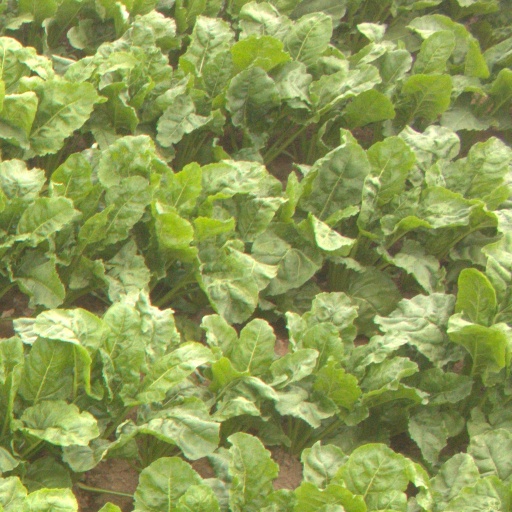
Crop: sugar beet